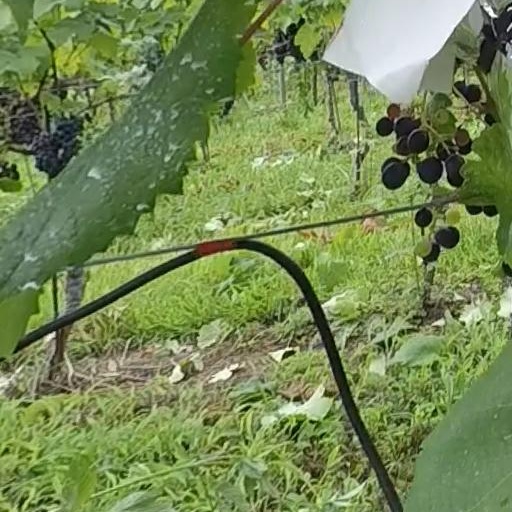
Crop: grape